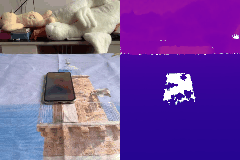
Label: cellphone